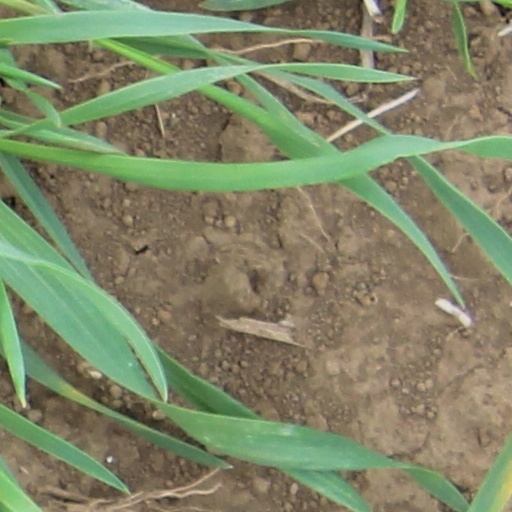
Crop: wheat